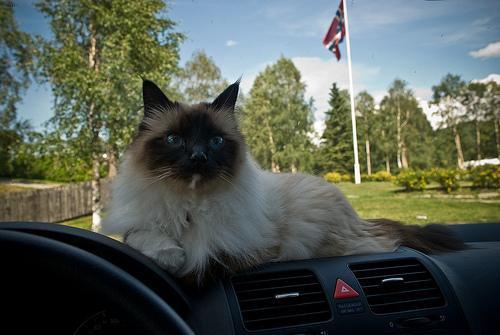
Birman